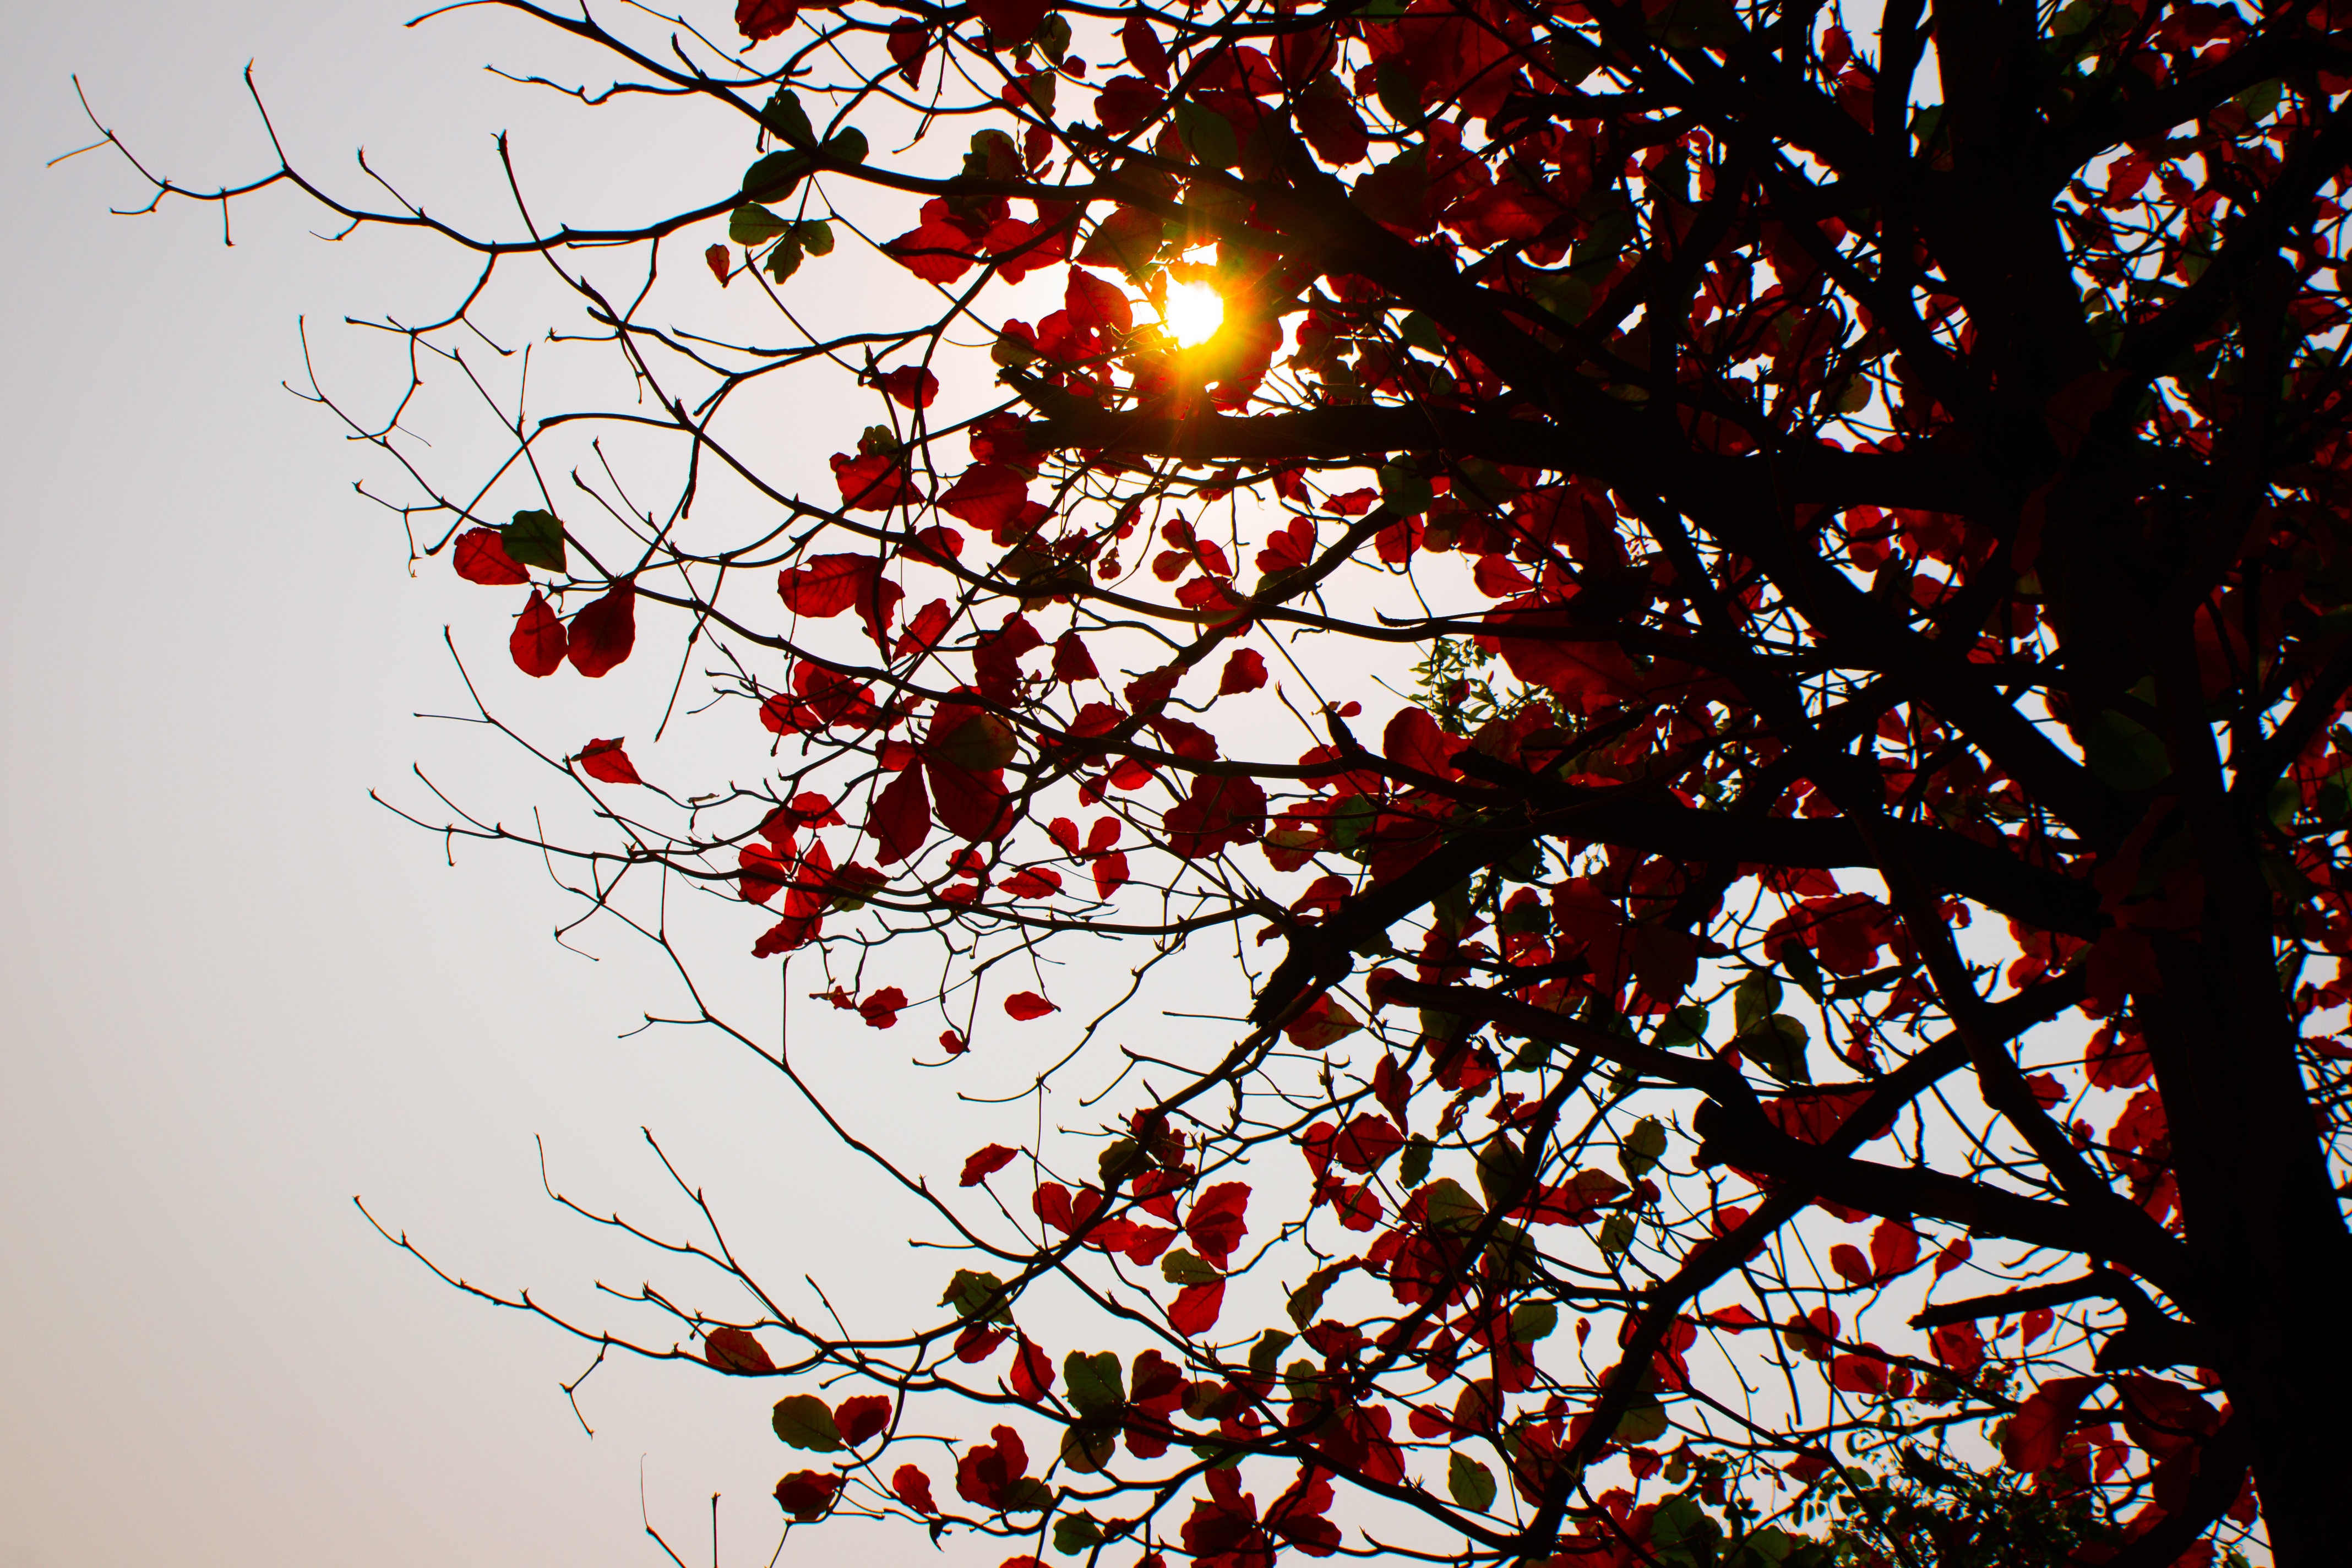
tree, branch, blossom, plant, leaf, flower, food, spring, produce, autumn, botany, flora, season, cherry blossom, twig, flowering plant, woody plant, land plant